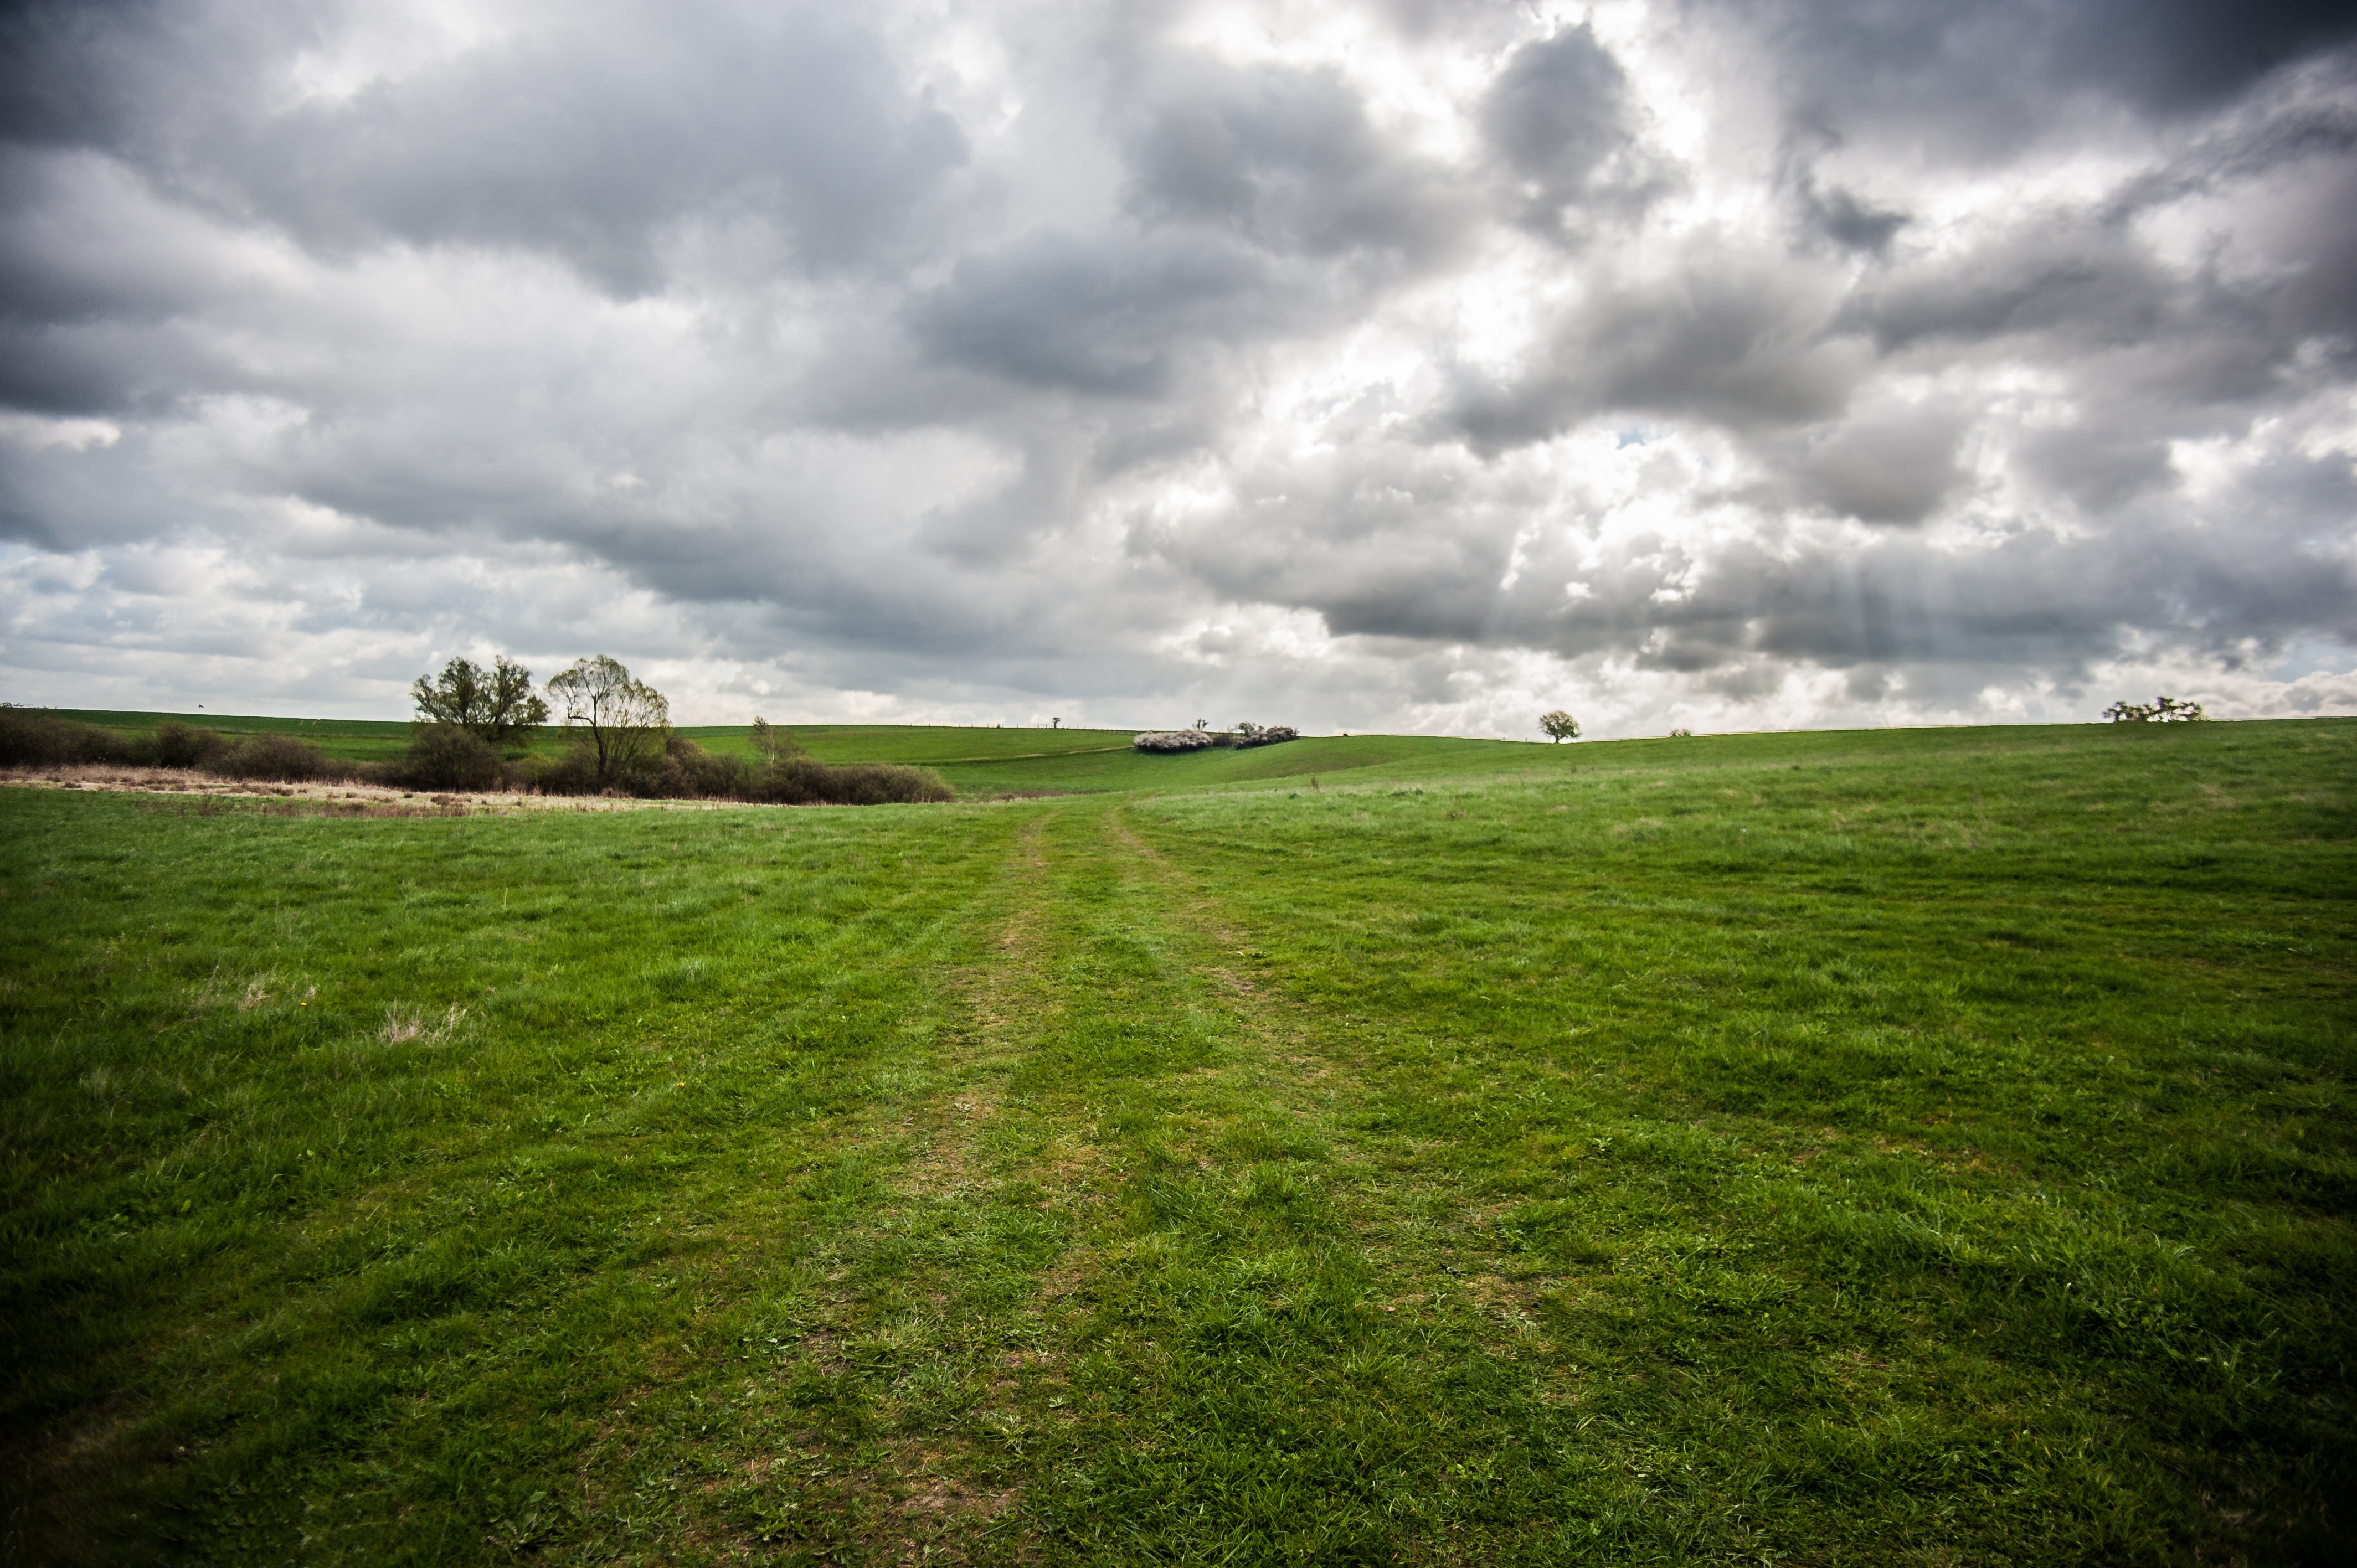
landscape, tree, nature, grass, horizon, cloud, sky, field, farm, lawn, meadow, prairie, sunlight, hill, wind, dark, green, pasture, weather, soil, agriculture, plain, clouds, grassland, habitat, mecklenburg, rural area, meteorological phenomenon, grass family